Gulf of Morbihan

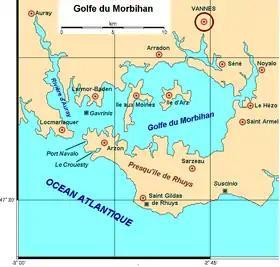
Map

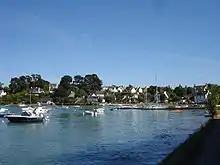
Port of Île aux Moines

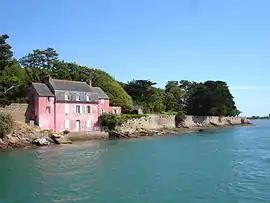
Pink house near Vannes

The Gulf of Morbihan is a natural harbour on the coast of the department of Morbihan in southern Brittany, France. Its English name is taken from the French version, "le golfe du Morbihan", though it would be more precisely called 'the Morbihan' as its Breton name 'Ar Mor Bihan' means 'the little sea'. (Compare the Welsh "y môr bychan" with that for the Atlantic Ocean, "Ar Mor Bras".) Legend says that there are as many islands in the Gulf as there are days of the year. In fact the gulf has about 40, depending on the tides. Many islands are private property, except the largest two, Île-aux-Moines and Île-d'Arz.